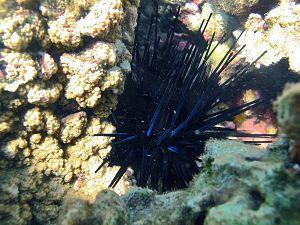
Un oursin Echinothrix diadema à la Réunion.
Les Diadematidae forment une famille de grands oursins réguliers aux épines longues et venimeuses. On les trouve principalement dans les mers tropicales.
Echinothrix diadema est une espèce d'oursin régulier tropical de la famille des Diadematidae, caractérisé par ses longus piquants noirs de deux sortes distinctes.
L'île de La Réunion est un département d'outre-mer français situé dans le sud-ouest de l'océan Indien.